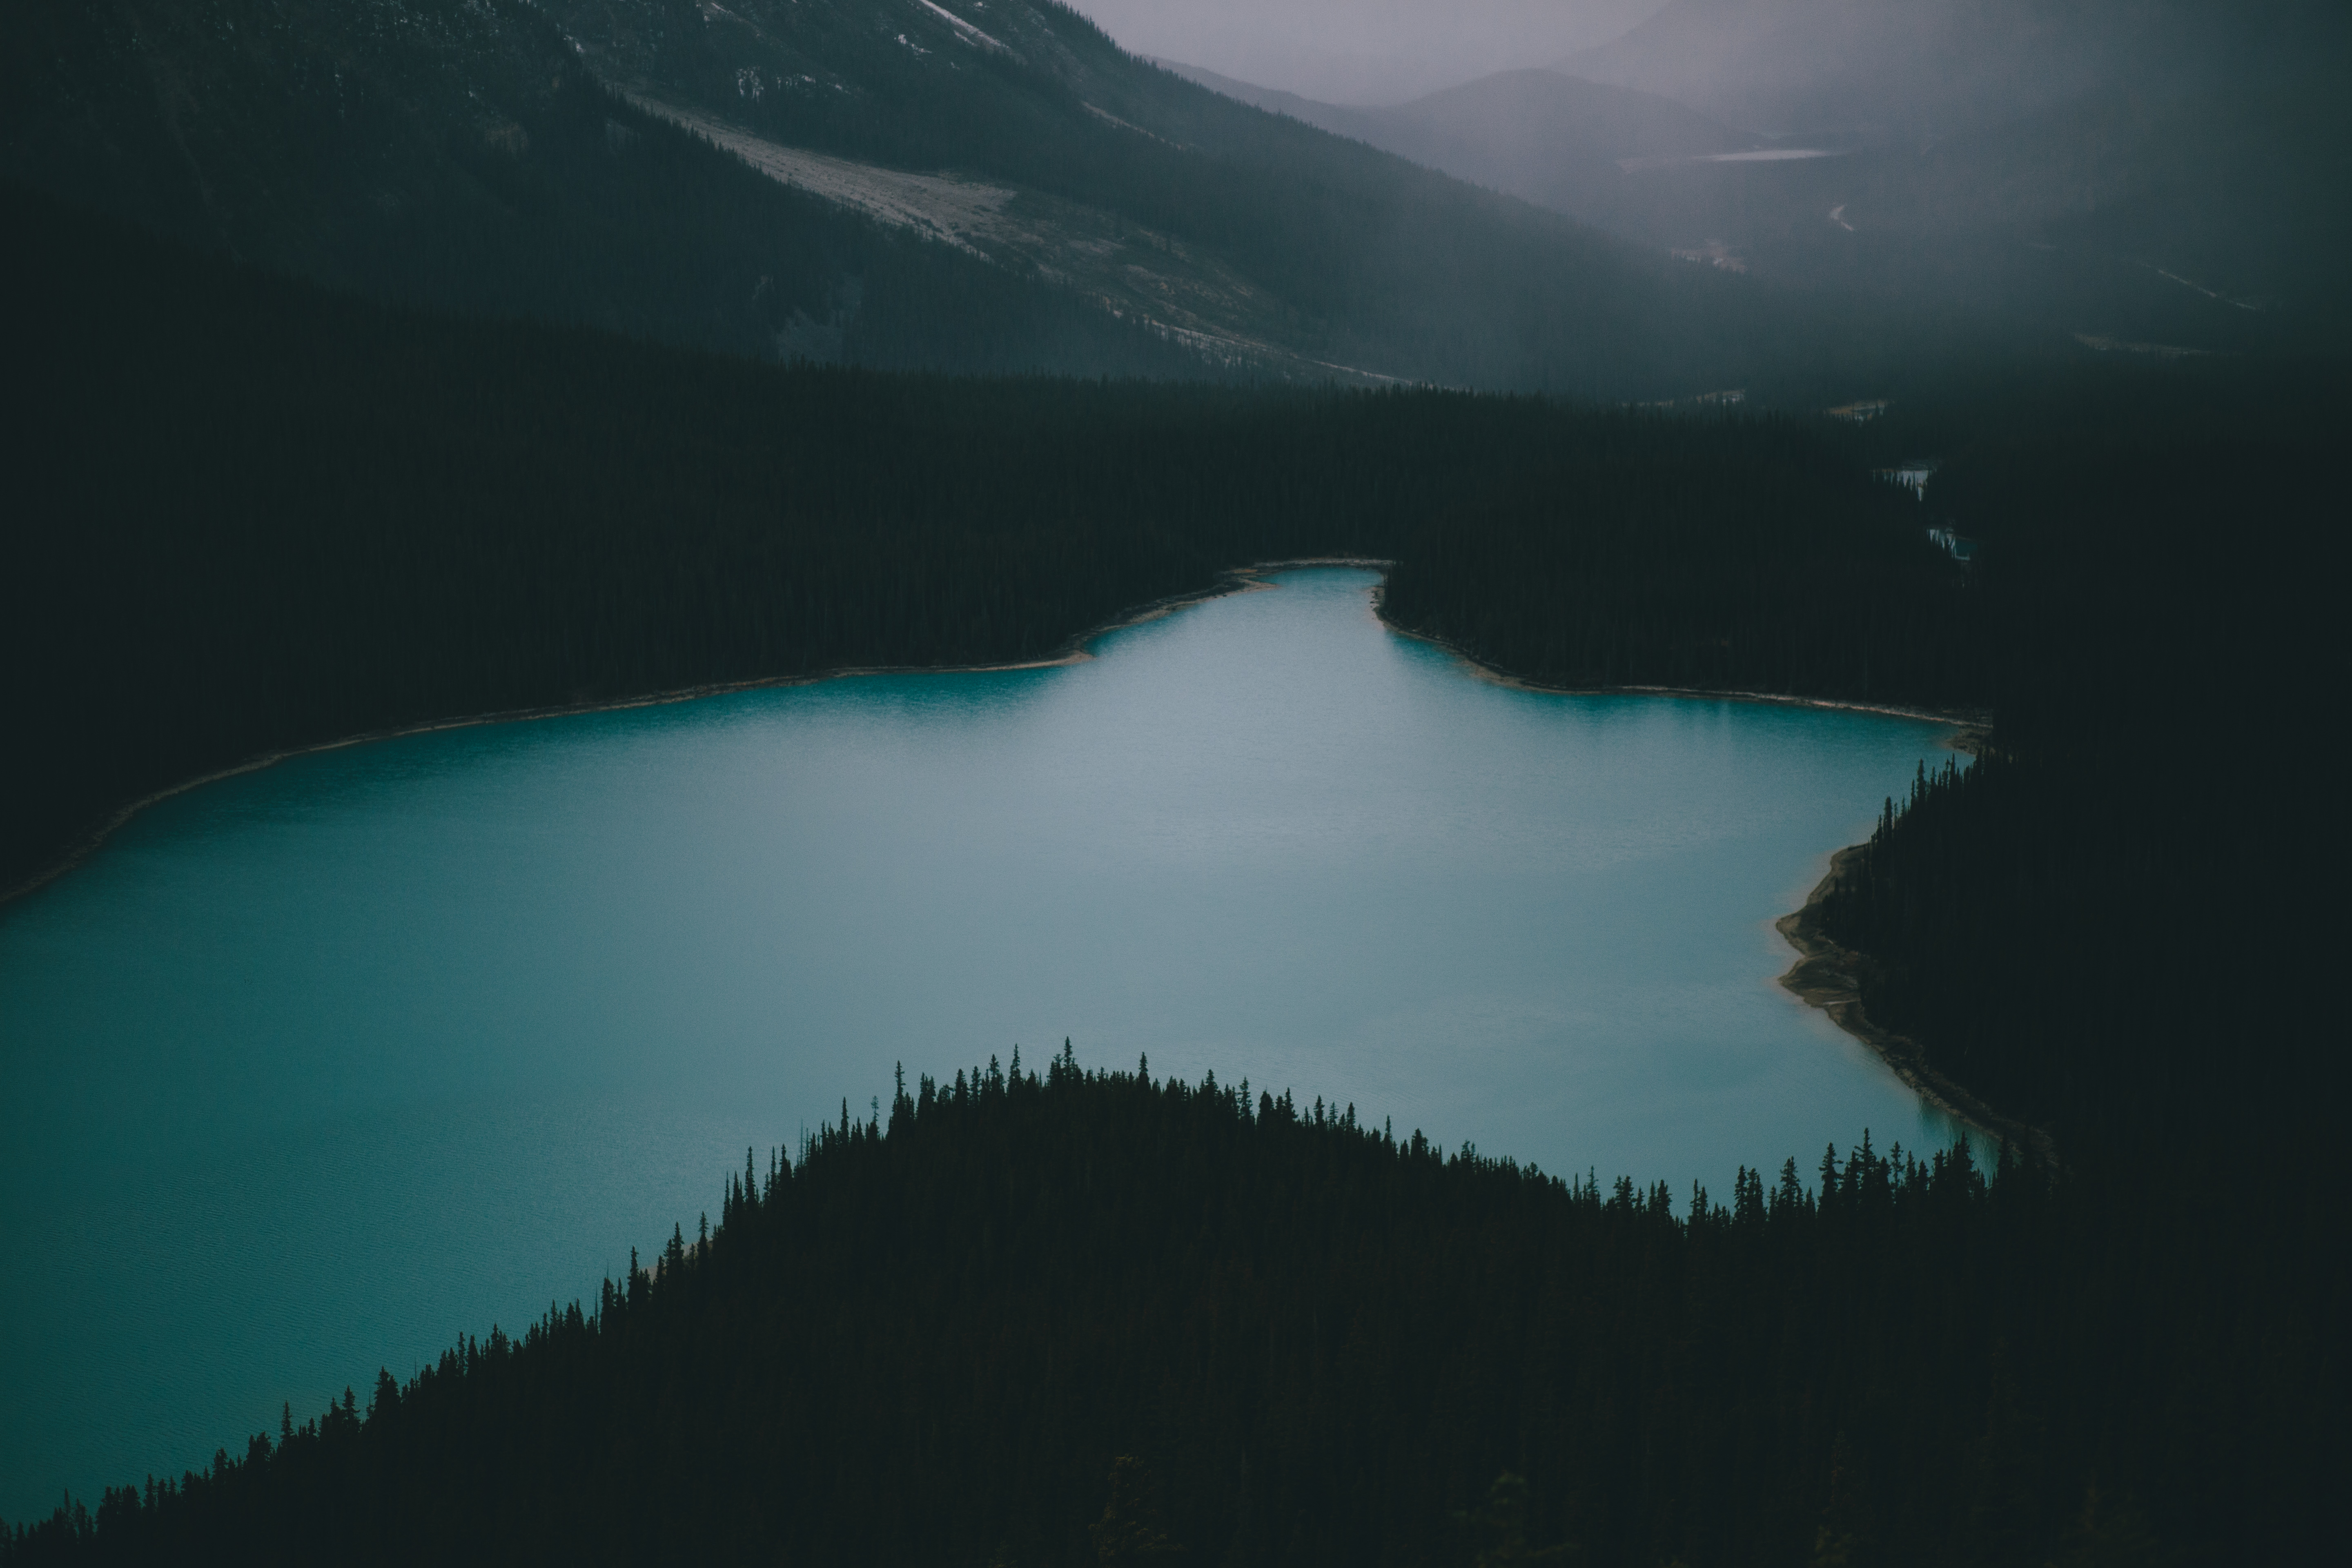
water, forest, mountain, fog, lake, dawn, atmosphere, dark, reflection, haze, blue, fjord, publicdomain, mysterious, enigmatic, landform, atmospheric phenomenon, glacial landform